Son of the Border

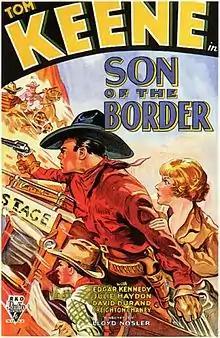
Theatrical release poster

Son of the Border is a 1933 American Pre-Code Western film directed by Lloyd Nosler, written by Wellyn Totman, and starring Tom Keene, Julie Haydon, Edgar Kennedy, Lon Chaney Jr. and David Durand. It was released on May 5, 1933 by RKO Pictures.